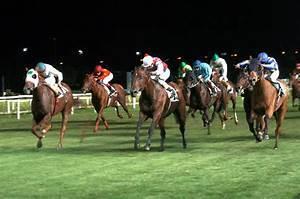
horse